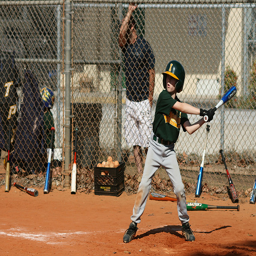
A boy in a green uniform hits a a ball.
A little league baseball batter preparing for the pitch
A young baseball player in the middle of the swing with a bat.
a young baseball player swinging a baseball bat
Young baseball player up to bat poised to hit the ball